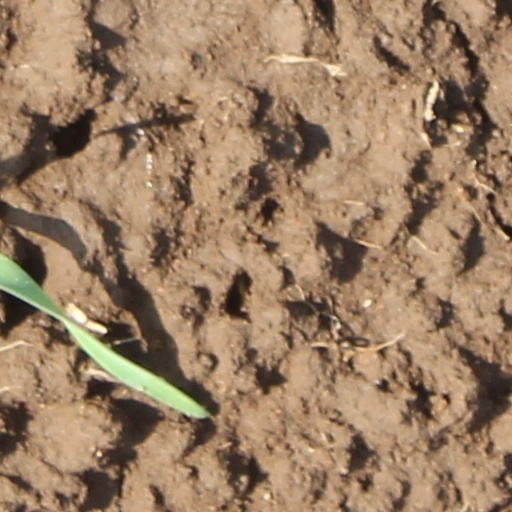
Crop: wheat